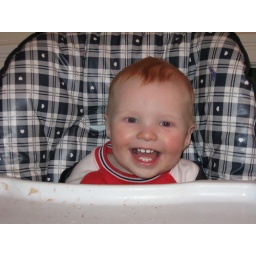
Liam, 1, in his high chair after eating some peaches. Messy little boy.